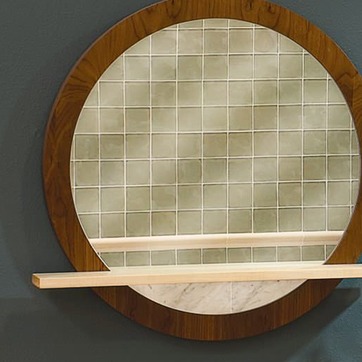
Material: mirror